The Age of Wonder

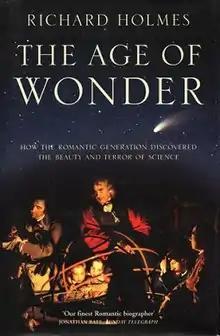
Hardcover edition

The Age of Wonder: How the Romantic Generation Discovered the Beauty and Terror of Science is a 2008 popular biography book about the history of science written by Richard Holmes. In it, the author describes the scientific discoveries of the polymaths of the late eighteenth century and how this period formed the basis for modern scientific discoveries. Holmes, a literary biographer, also looks at the influence of science on the arts in the Romantic era. The book won the 2009 Royal Society Prize for Science Books, the 2009 National Book Critics Circle Award for General Nonfiction, and the 2010 National Academies Communication Award.